James Battle Avirett

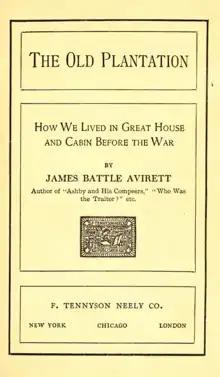

Avirett published " The Old Plantation: How We Lived in Great House and Cabin before the War" in 1901. He had been encouraged to write about plantation life by Senator Zebulon Baird Vance. Prefaced by Hunter McGuire, it was presented as a response to "Uncle Tom's Cabin". For David Anderson, a senior lecturer in cultural and political studies at Swansea University, the book was emblematic of nostalgic memoirs about the Old South, which was lost forever except in writing and memories. However, David Goldfield, a professor of history at the University of North Carolina at Charlotte, suggests that it was "much less a re-creation of plantation life than a fantasy, part of the full-blown rehabilitation of the Old South that had been underway since the end of Reconstruction."